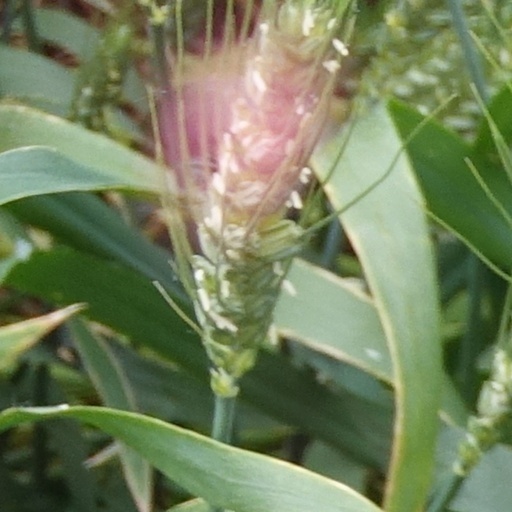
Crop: wheat